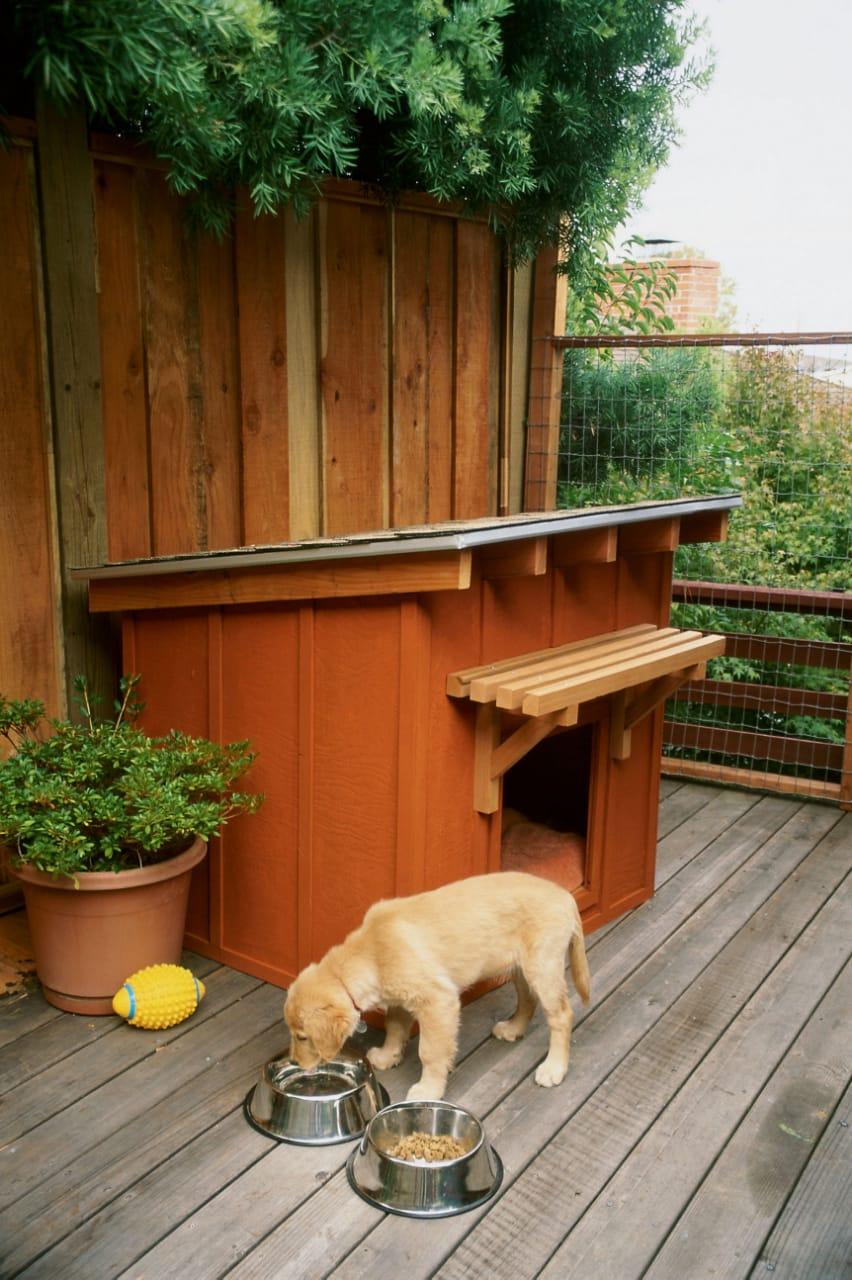
Mnyama wa kufugwa aina ya mbwa akiwa nje ya banda lake la mbao, anakunywa maji kutoka kwenye chombo cha maji pamoja na chakula, huku pembeni kukiwa kuna ua la urembo.